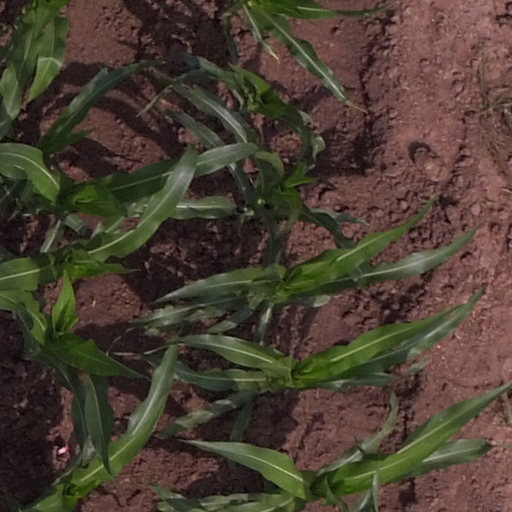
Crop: maize; corn